Heraldry

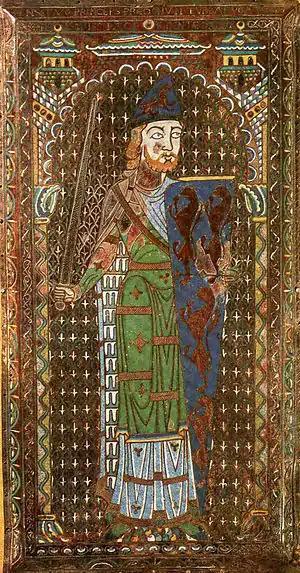
Enamel from the tomb of Geoffrey Plantagenet, Count of Anjou, one of the earliest depictions of modern heraldry.

The development of the modern heraldic language cannot be attributed to a single individual, time, or place. Although certain designs that are now considered heraldic were evidently in use during the eleventh century, most accounts and depictions of shields up to the beginning of the twelfth century contain little or no evidence of their heraldic character. For example, the Bayeux Tapestry, illustrating the Norman invasion of England in 1066, and probably commissioned about 1077, when the cathedral of Bayeux was rebuilt, depicts a number of shields of various shapes and designs, many of which are plain, while others are decorated with dragons, crosses, or other typically heraldic figures. Yet no individual is depicted twice bearing the same arms, nor are any of the descendants of the various persons depicted known to have borne devices resembling those in the tapestry.